Dixit (board game)

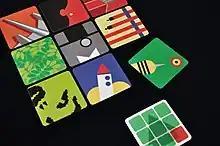
Sample tableau in "Dixit Jinx", with position card indicating lower right corner

"Dixit Jinx" is a spin-off with a similar gameplay mechanic of describing cards in a tableau, published in 2012. However, "Jinx" uses a streamlined set of equipment and more abstract images. It was designed by Josep M. Allué and illustrated by Dominique Ehrhard. Play has been described as a cross between "Dixit" and "Jungle Speed".